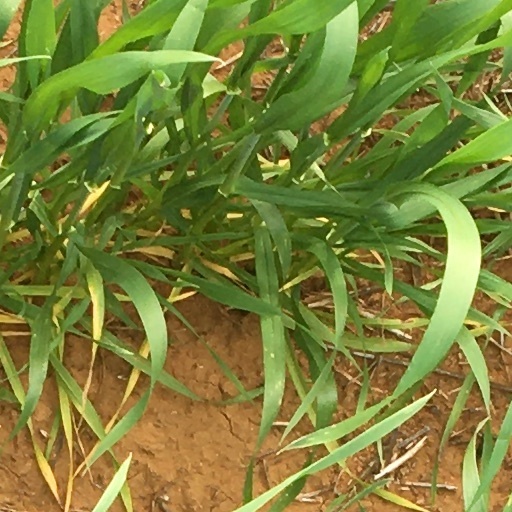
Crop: wheat